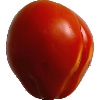
Label: Tomato 1